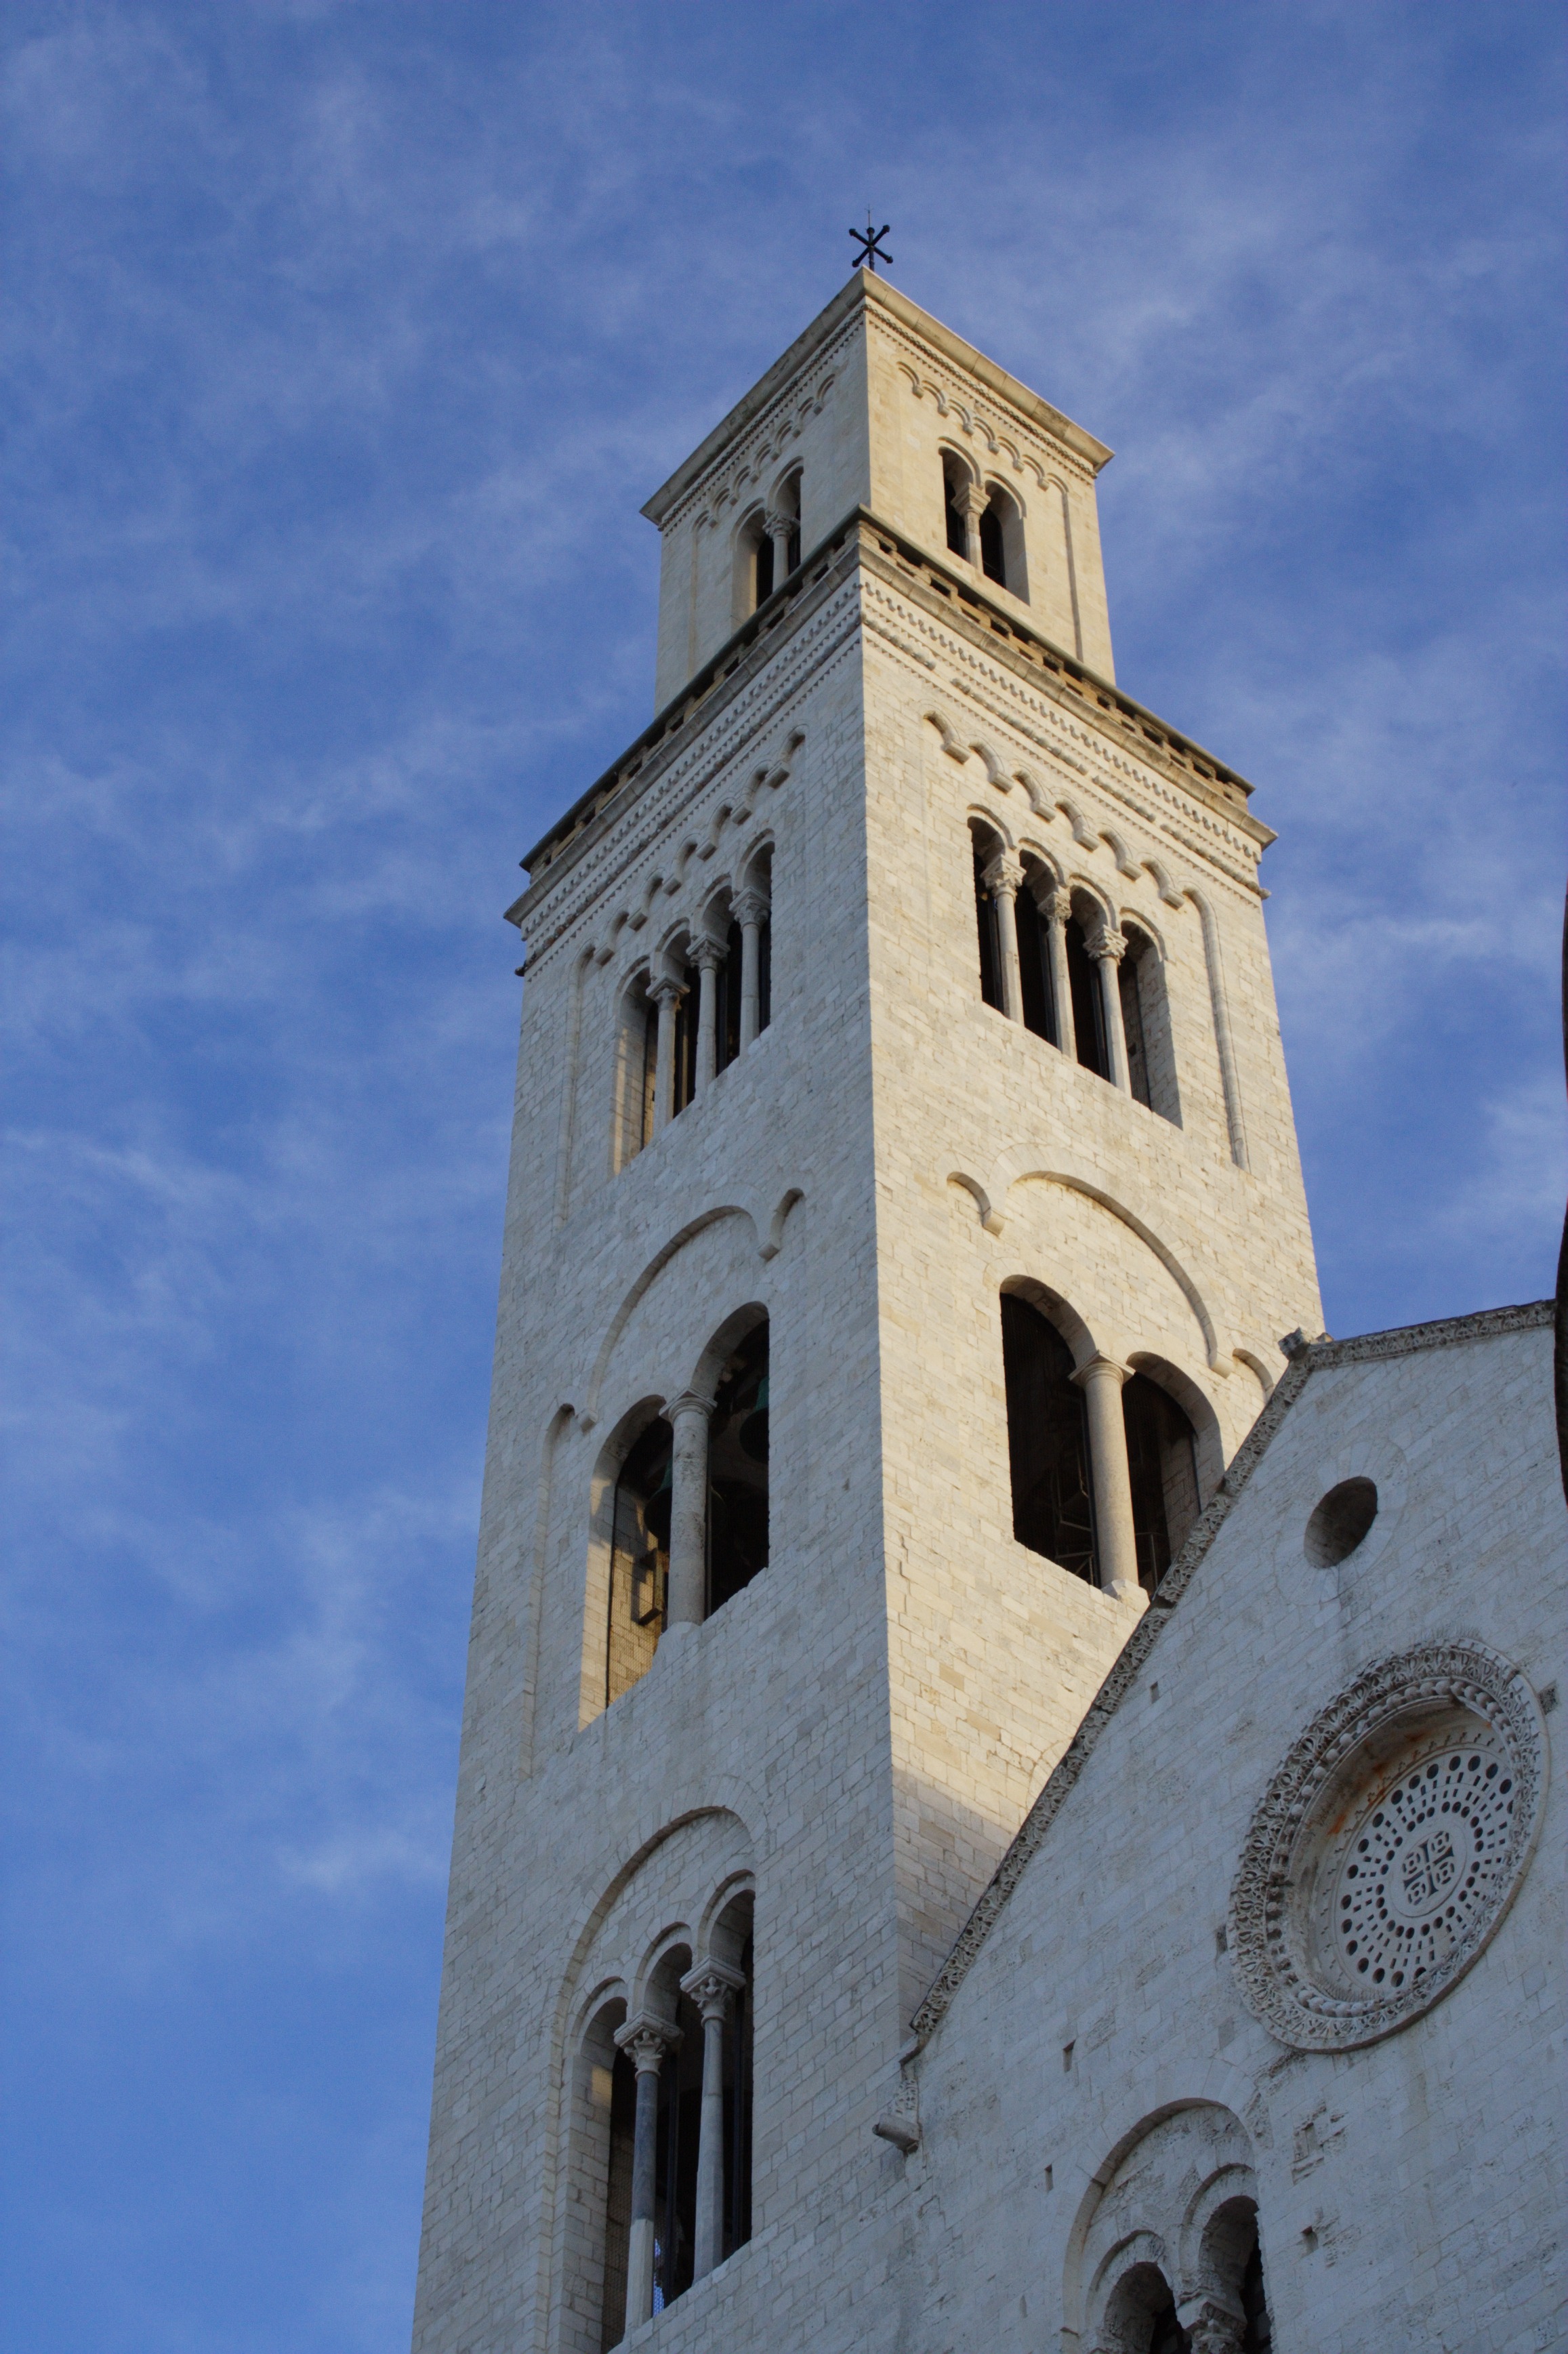
architecture, building, tower, italy, facade, church, cathedral, place of worship, bell tower, spire, steeple, bari, puglia